Devil-Slayer

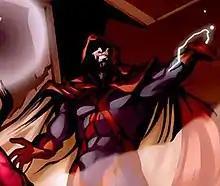
Devil-Slayer in "", by Stefano Caselli.

Devil-Slayer (Eric Simon Payne) is a fictional character appearing in American comic books published by Marvel Comics. The character exists in Marvel's main shared universe, known as the Marvel Universe.